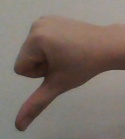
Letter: waw